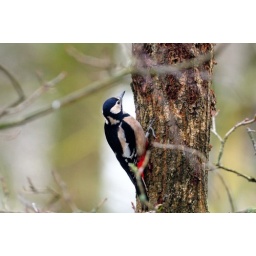
Through mirror film on glass in the Hide.